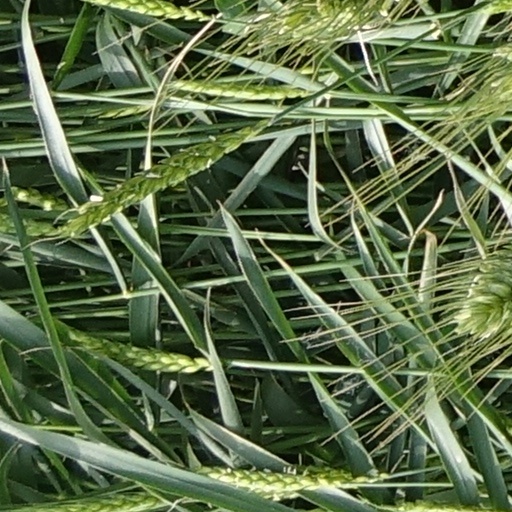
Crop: wheat